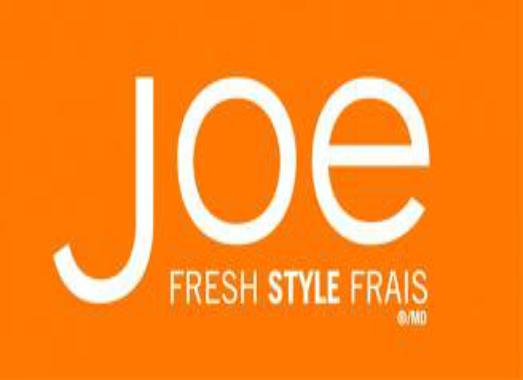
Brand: Joe Fresh
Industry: Clothes